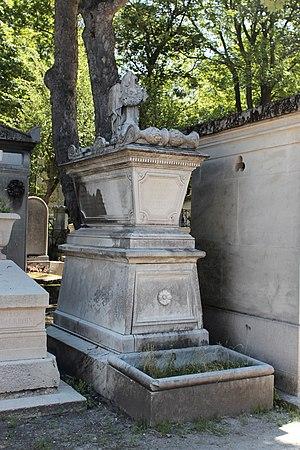
Vue depuis le chemin du Dragon.
Gabriel Le Coat de Kerveguen est un notable français du XIXᵉ siècle, grand propriétaire terrien de l'île de La Réunion, dans le sud-ouest de l'océan Indien.